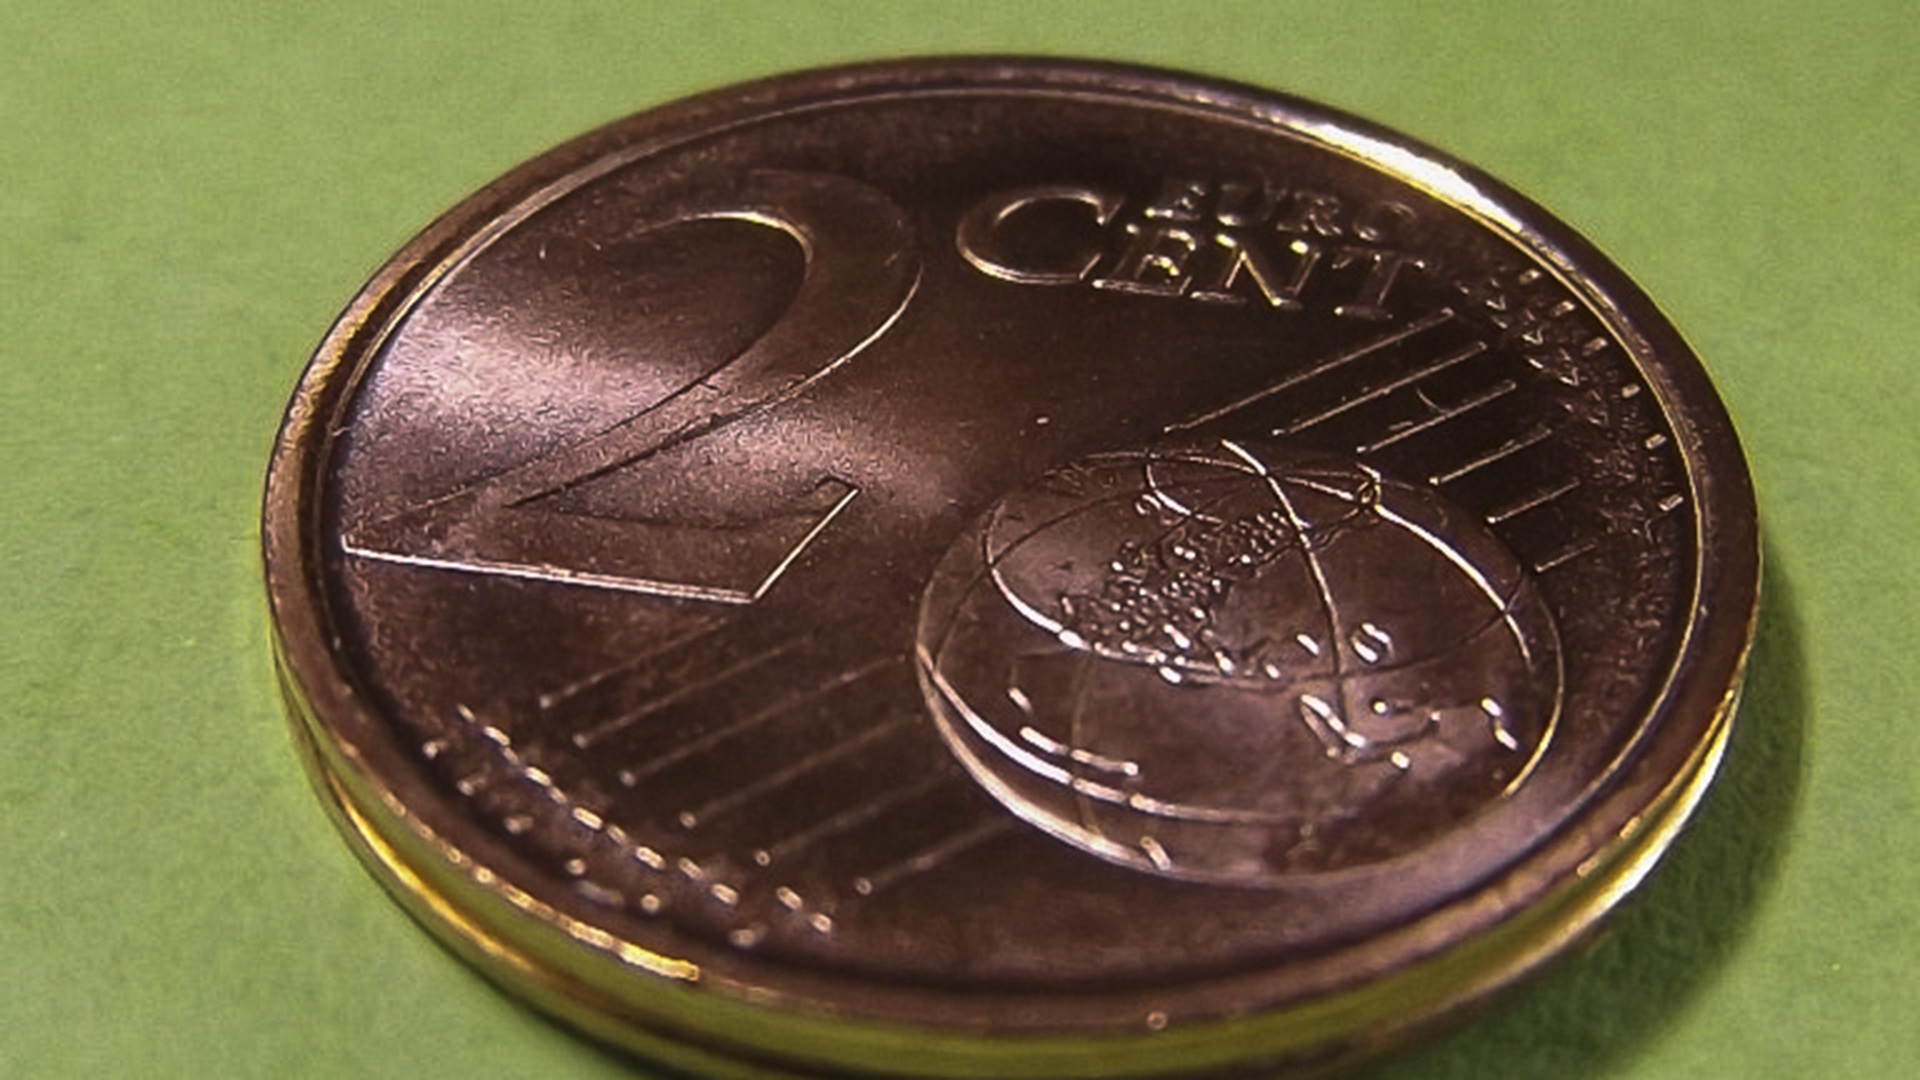
europe, metal, money, material, silver, copper, currency, euro, coin, value, cent, metal money, loose change, wealth, pay, revenue, specie